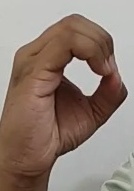
ASL sign: O